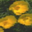
Label: poppy